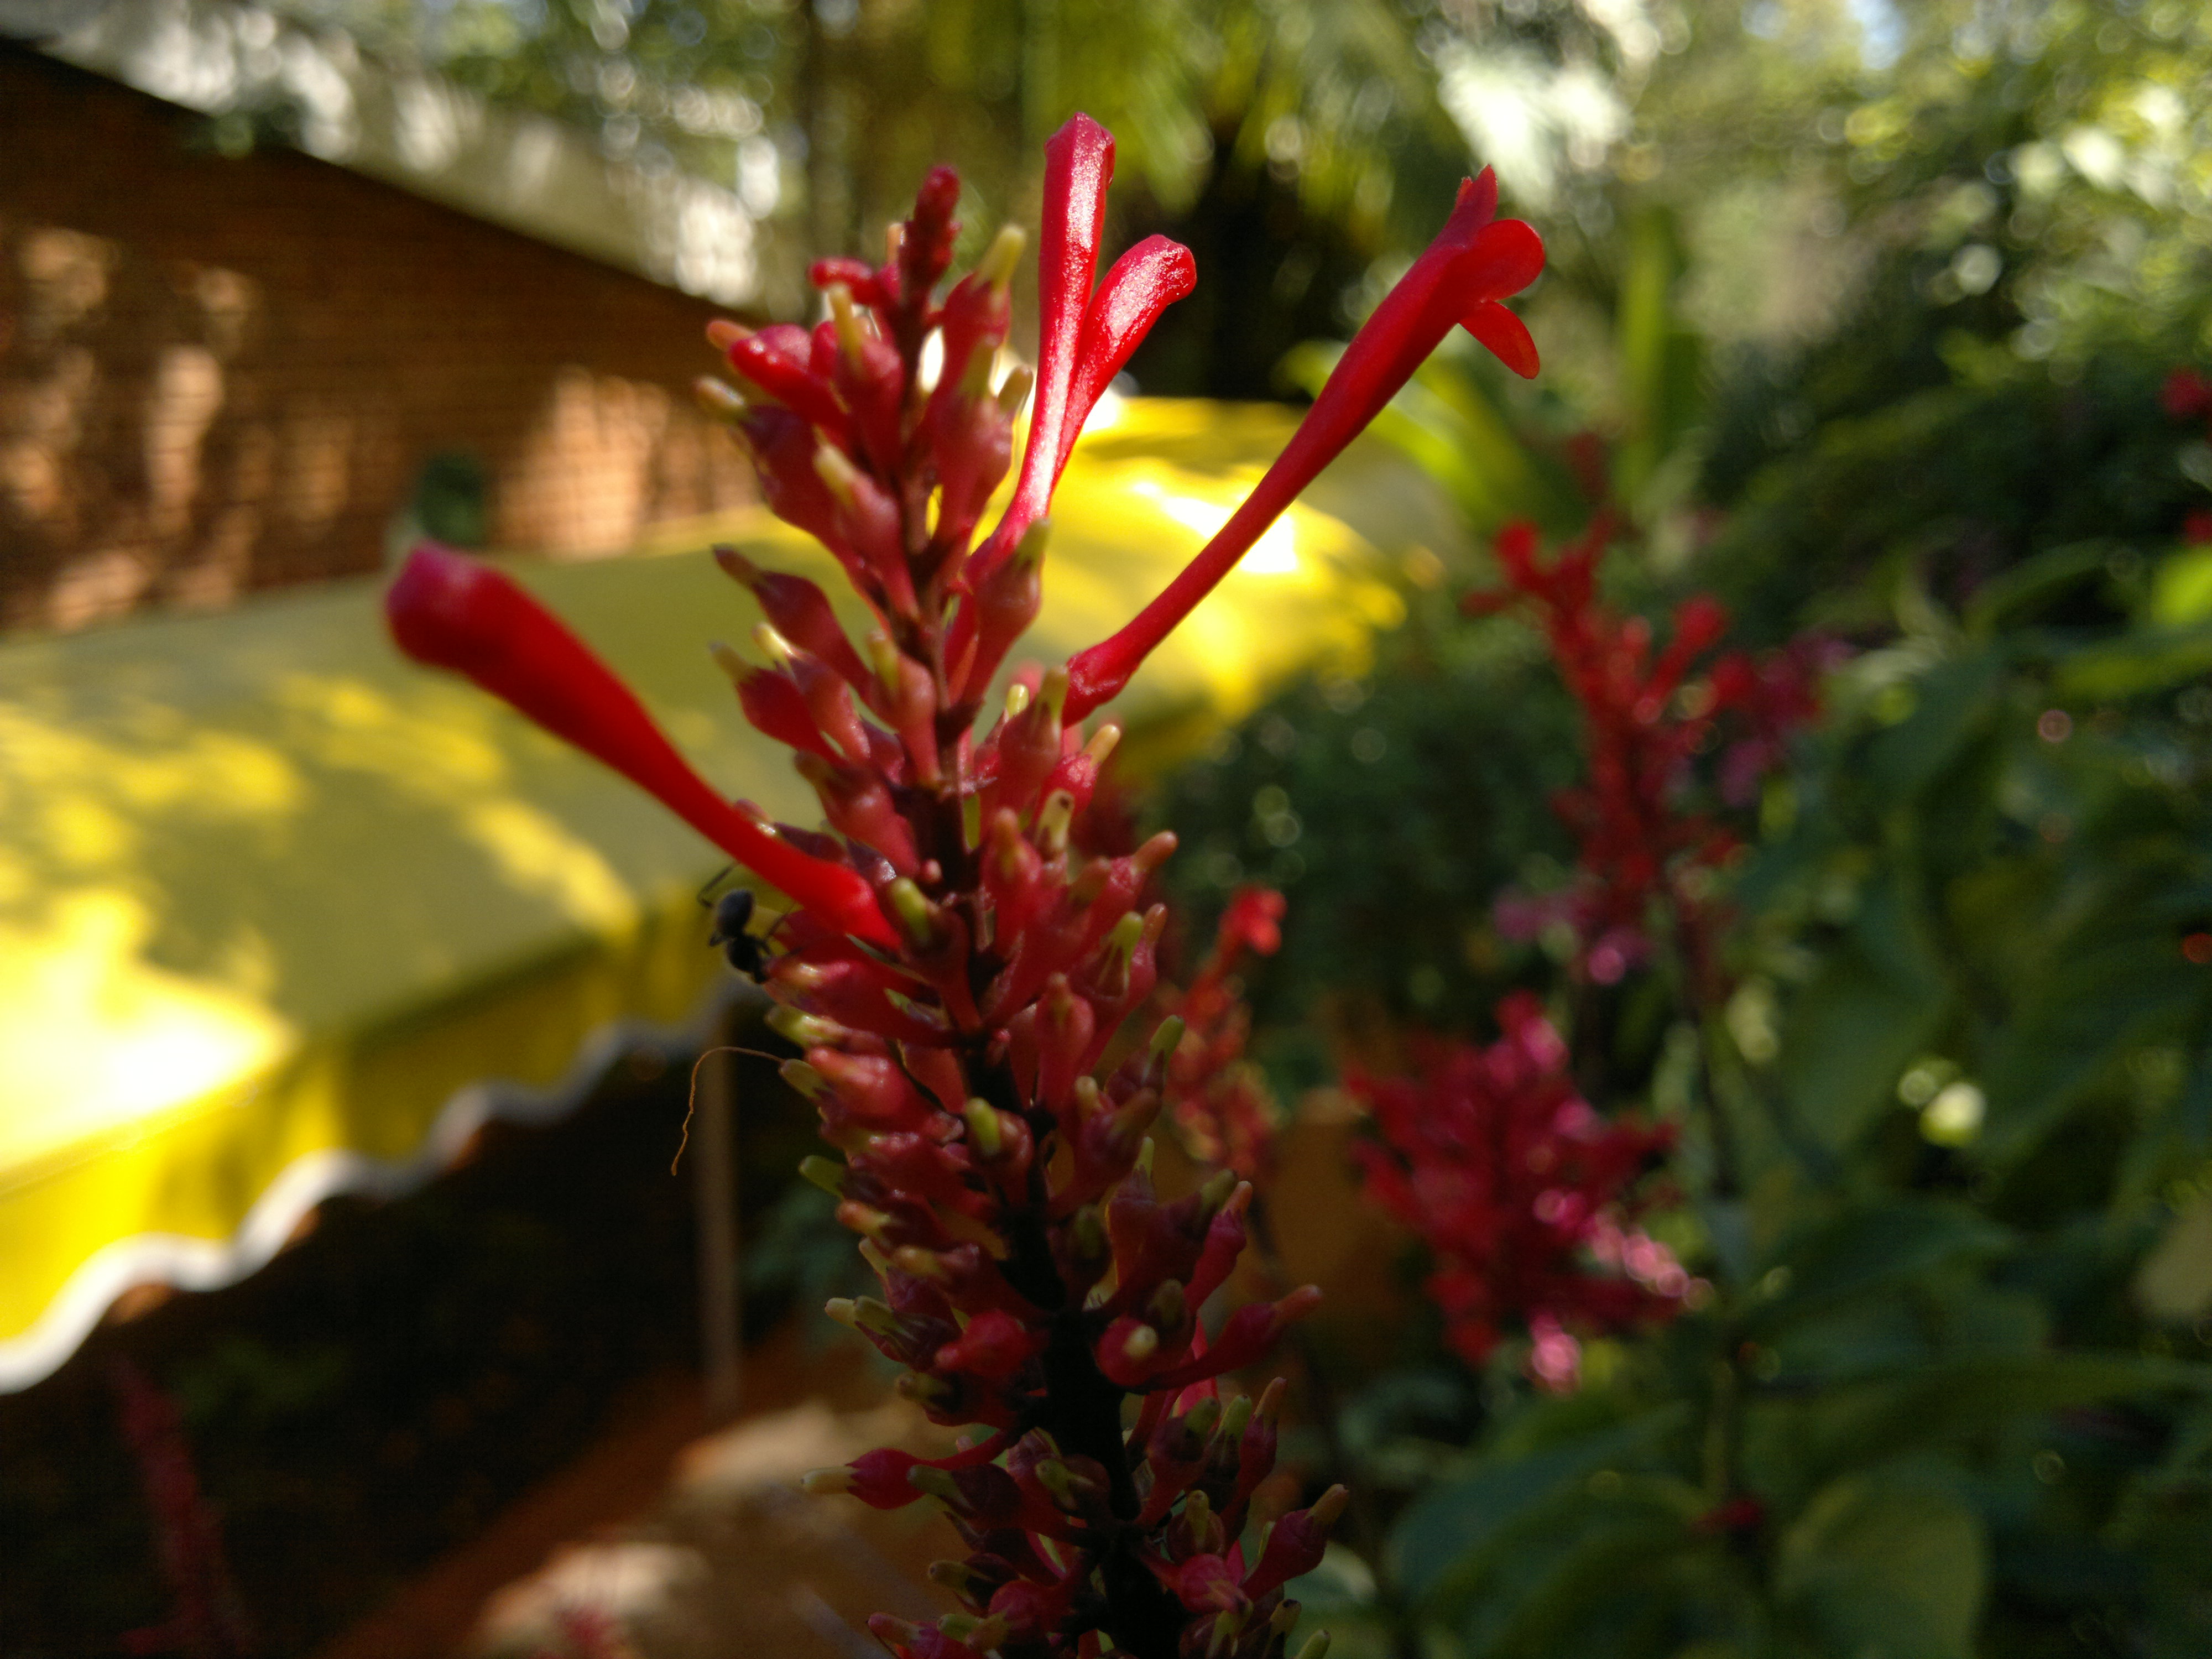
tree, nature, blossom, plant, leaf, flower, red, macro, autumn, botany, garden, flora, season, wildflower, shrub, flor, plantas, argentina, eldorado, misiones, aca, automovilclubargentino, hotelacaeldorado, flowering plant, woody plant, land plant